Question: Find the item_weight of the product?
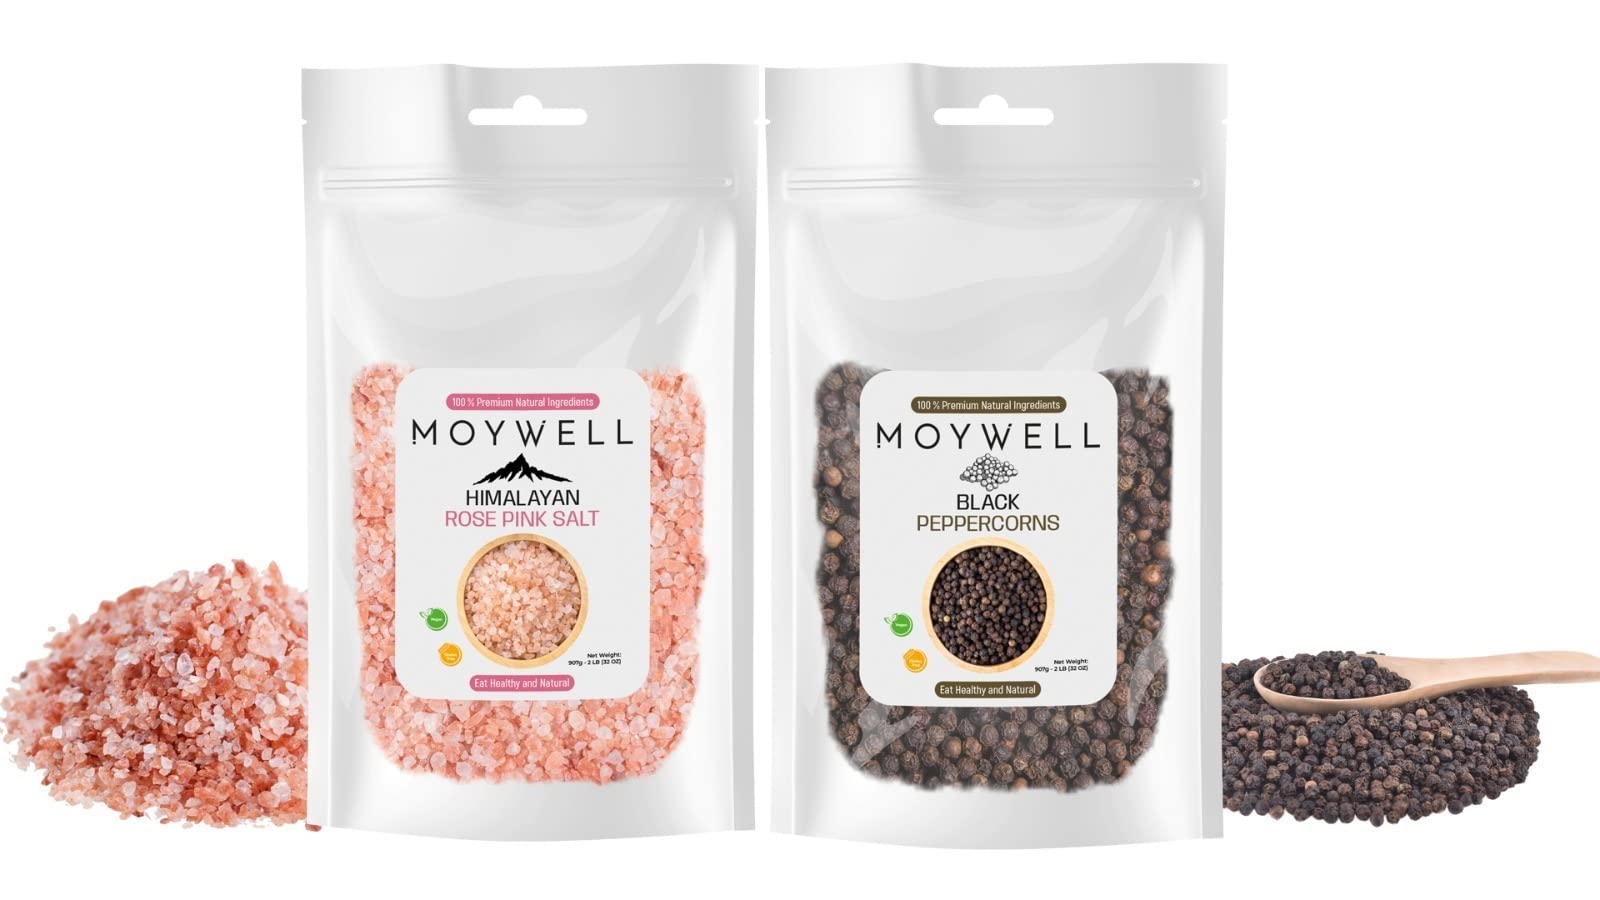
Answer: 907 gram